ICAR Universal

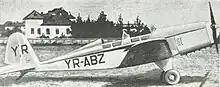
ICAR Universal Biloc

Following the success of the single-seaters, a small series of 10 two-seat trainers was built, also known as ICAR Universal Biloc (="two-seater"). This variant was powered by a 150 HP de Havilland Gipsy Major inline engine, manufactured under licence at Braşov as the IAR 4GI. They were produced in 1935-1936.